Valley Railroad (Connecticut)

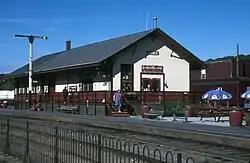
The railroad's main station in Essex.

The vision of a Valley Railroad started in the 1840s when President of the Charter Oak Life Insurance Company, James Clark Walkley traced the 44-mile route by stagecoach with friend Horace Johnson. Walkley and a group of business men obtained a state charter on July 17, 1868, to form the Connecticut Valley Railroad Company and start the process of building a railroad.